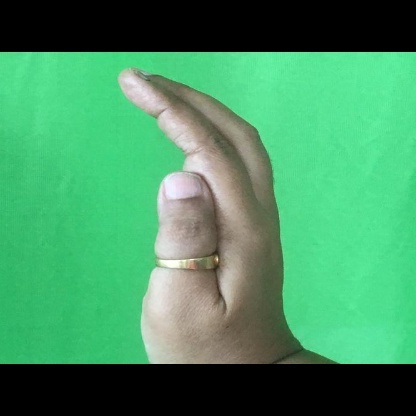
Mudra: Sarpasirsha